Sanford Burnham Prebys

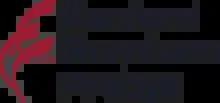
Official logo of Sanford Burnham Prebys

Sanford Burnham Prebys is a nonprofit biomedical research institute located in La Jolla, California. The institute conducts basic research and translational research focused on human disease. Research at the institute focuses on cancer, neurodegeneration, diabetes, infectious diseases, inflammatory diseases, and pediatric conditions. Additional areas include stem cell research and drug discovery technologies. Sanford Burnham Prebys consists of a National Cancer Institute-designated Cancer Center and other specialized programs in genomics, stem cell research, and pediatric health. The institute employs over 500 scientists, staff, and trainees, and collaborates with academic and industry partners.